Society of the Friends of the People

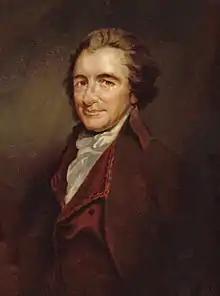
Thomas Paine

The end of the 18th century brought political change throughout Europe. Although the French revolution brought about extreme unrest in France, similar ideas were being discussed in Great Britain. The British radicals believed in the idea of the universal rights of man (life, liberty, and property) and democracy. Conservatives wanted to maintain the monarchy and Parliament the way it was. In 1791, Thomas Paine published "Rights of Man", which stated that the French Revolution was bringing good change to the political system of France. He also declared that the people of Great Britain should rebel to establish democracy and universal rights for all men in Britain. This paper fueled the radical ideology in Great Britain at the time. It also increased the tension between radicals and conservatives, leading to political uncertainty in Britain.